Blaydon Races

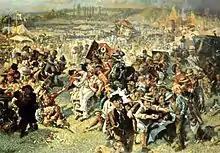
William Irving's 1903 painting

Of the 19 songs known to have been written by Ridley, all 16 to survive concern local people and events. Like "Cushie Butterfield", which was a parody of Harry Clifton's "Polly Perkins", they were often based on existing popular songs. The lyrics of "Blaydon Races" were set to a tune labelled "Brighton" in early publications. This refers to "On the Road to Brighton", an American blackface minstrelsy "sleighing song" of 1858, with words and music by Lon Morris. Minstrel shows had become highly popular in Britain from the 1840s onwards, and numerous references to them can be found in contemporary local newspapers. Ridley first performed his song at a testimonial concert for local oarsman John H. Clasper, held in Balmbra's Music Hall on 5 June 1862. The final verse was added for a concert given on the evening of 9 June at Whickham Mechanics' Institute in Blaydon, where it was reported by the local press that Ridley's "local songs" were received "with great applause".